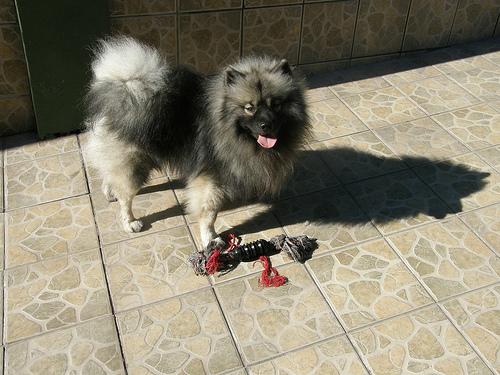
Breed: keeshond